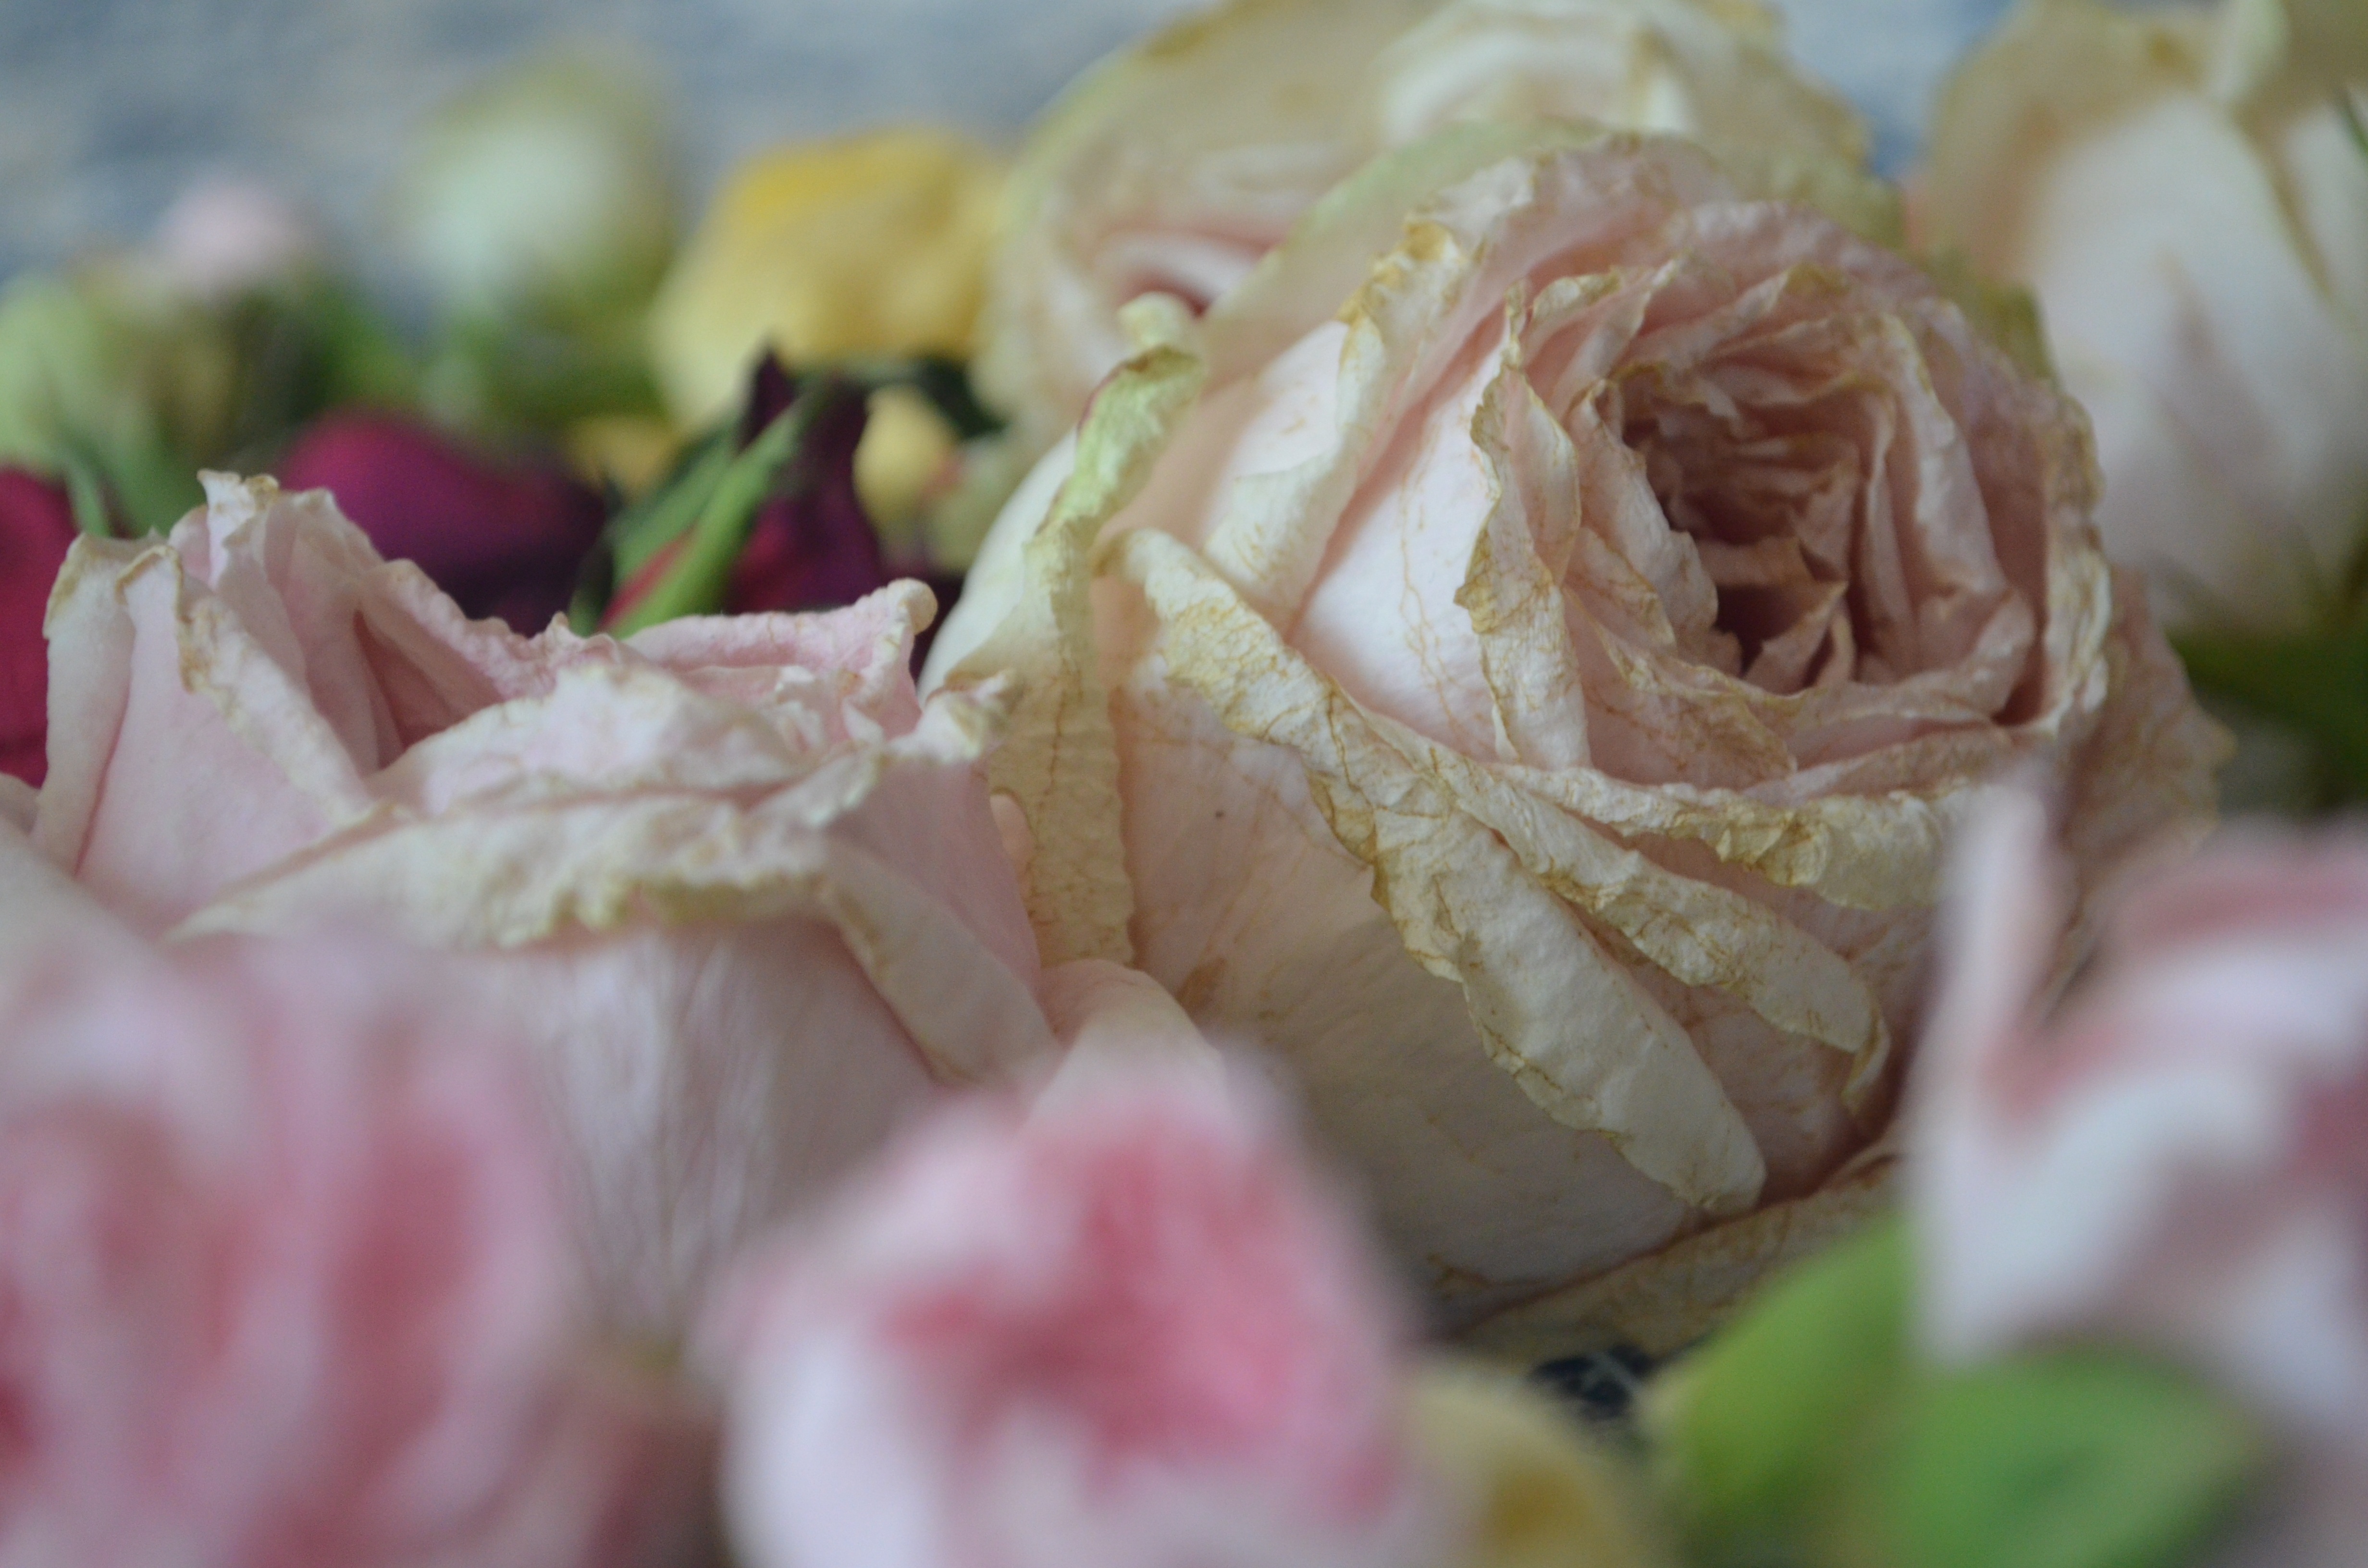
blossom, plant, leaf, flower, petal, rose, spring, macro, closeup, pink, flora, flowers, close up, roses, petals, beauty, bud, floristry, macro photography, white rose, flowering plant, garden roses, rose family, flower bouquet, tender rose, floral design, land plant, flower arranging